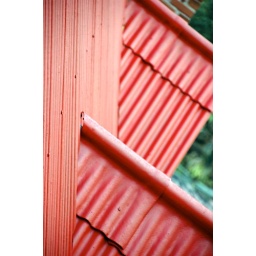
Picture yourself in a boat on a river